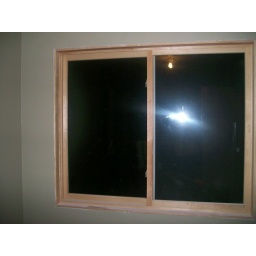
I will enjoy looking out this window and taking in the view of the lake early in the morning.